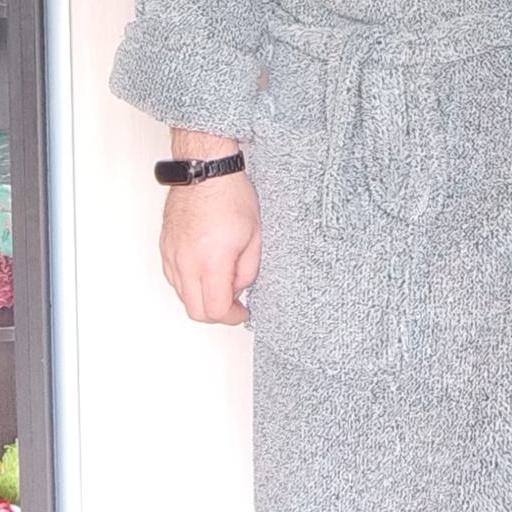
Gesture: no_gesture